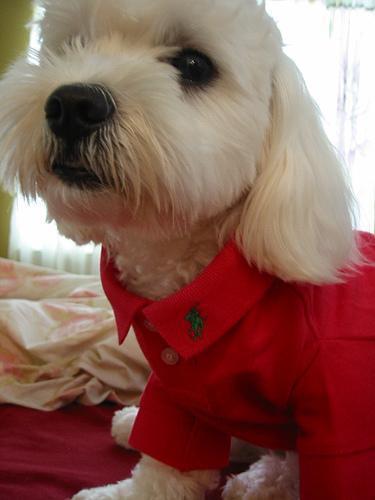
Maltese_dog